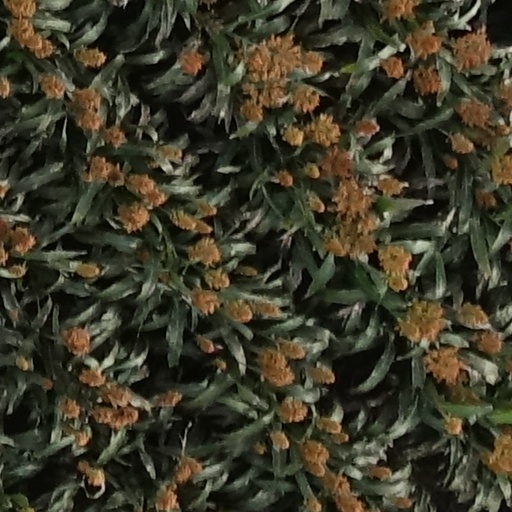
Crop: sorghum